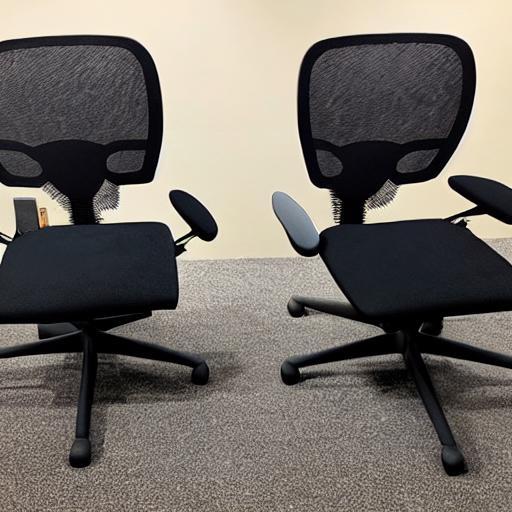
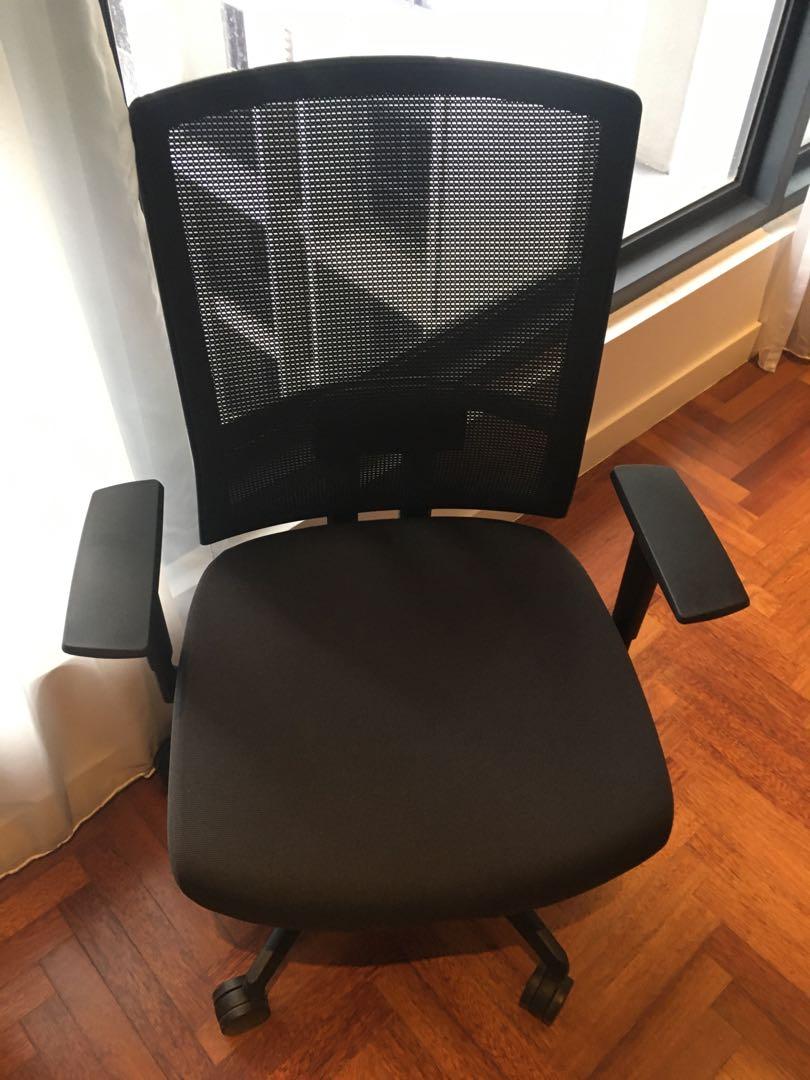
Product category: items_chair
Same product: no